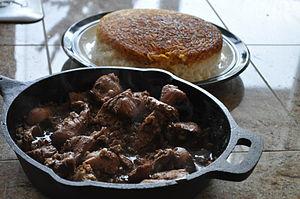
Le khorech est un terme générique pour désigner les ragoûts dans la cuisine persane et turque. Le mot est un substantif du verbe خوردن et signifie littéralement « repas ». Le mot est souvent mal orthographié khorecht, cette faute est attribuable à la linguistique d'hypercorrection. Une alternative rare est khoricht.
Le khorecht-e fessendjan ou plus simplement fessendjan est un plat des cuisines iranienne. C'est un ragoût épais de couleur brune préparé à partir de jus de grenade et de noix pilées, qui accompagne généralement de la volaille, même si des variantes utilisant des boulettes de viande, de l'agneau ou du poisson ne sont pas rares. Ce plat est généralement servi avec du riz.